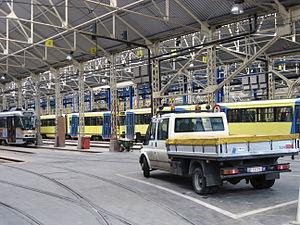
La Société des transports intercommunaux de Bruxelles généralement abrégée STIB, en néerlandais Maatschappij voor het Intercommunaal Vervoer te Brussel, est un organisme d’intérêt public bruxellois de transport public.
Le tramway de Bruxelles est un système de transport en commun, composé de dix-huit lignes, d’une longueur totale de 215 kilomètres, qui fonctionne en Région de Bruxelles-Capitale, depuis le 1ᵉʳ mai 1869, située en Belgique. Certaines de ces lignes empruntent le prémétro de Bruxelles.